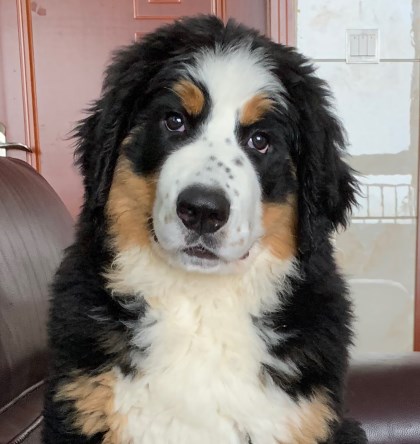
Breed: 211-n000061-Bernese_mountain_dog